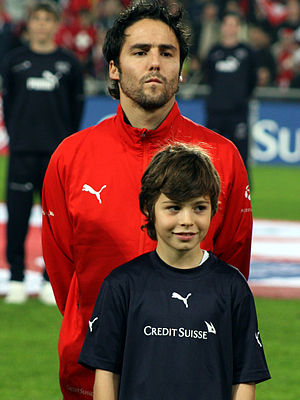
Ricardo Cabanas
Ricardo Cabanas Rey er en tidligere schweizisk fodboldspiller.